Paul Levi

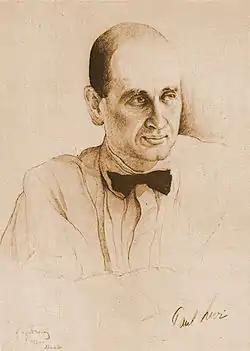
Paul Levi at the 2nd World Congress of the Comintern, 1920.

After the killing of the KPD's main leaders Rosa Luxemburg, Karl Liebknecht, and Leo Jogiches, Levi took over as the central leader of the Communist Party. At the KPD's second congress in October 1919, Levi expelled the party's Council Communist ultra-left, around half the membership many of whom formed the Communist Workers' Party of Germany. During the Kapp Putsch Levi was in prison.